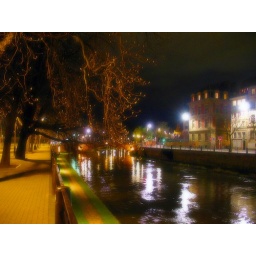
Strasbourg tree hanging over water